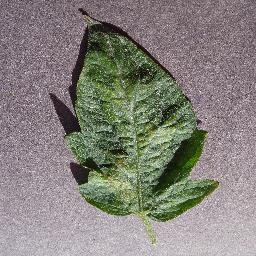
Label: Tomato___Spider_mites Two-spotted_spider_mite